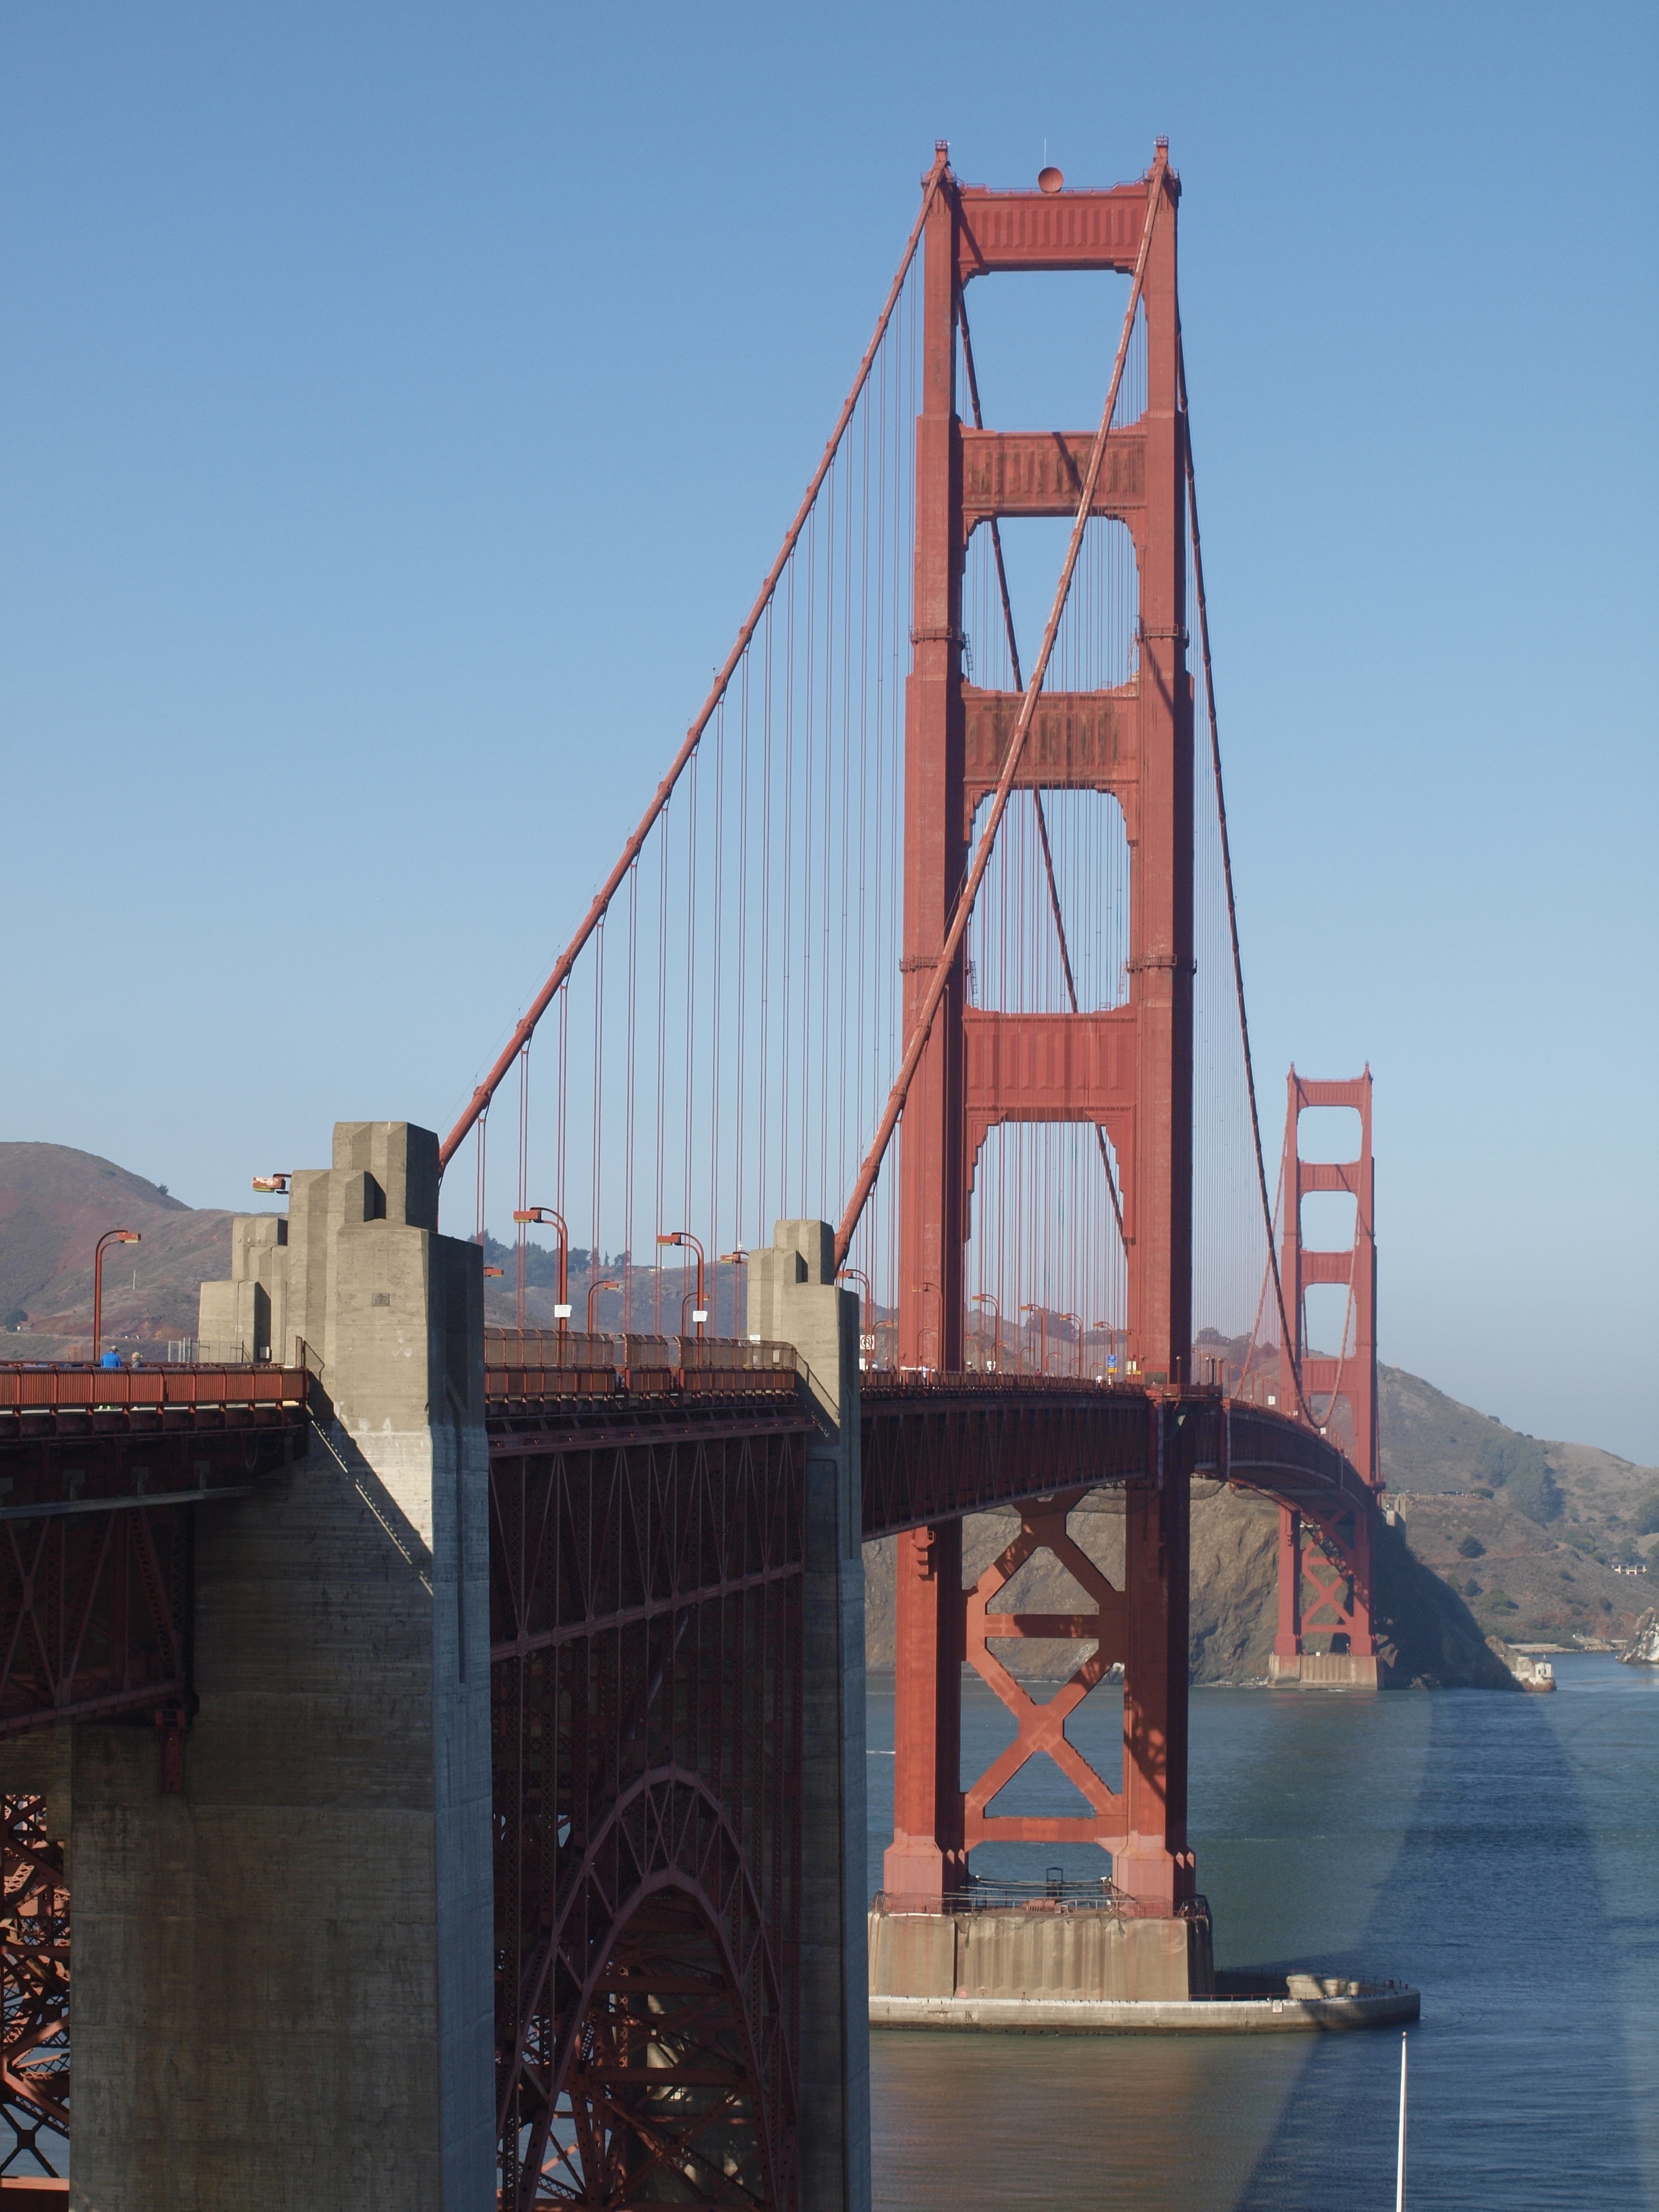
bridge, golden gate bridge, san francisco, suspension bridge, golden gate, vehicle, tower, mast, usa, america, landmark, california, places of interest